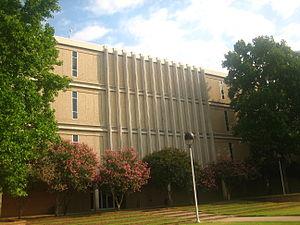
L'université d'État de Louisiane à Shreveport est une université américaine située à Shreveport en Louisiane.